Uniejów

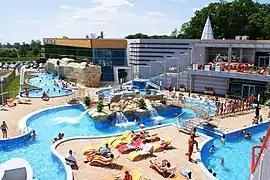
Uniejów Thermal Park

Geothermal water exploited by Uniejów Municipality has been used in balneotherapy since the 1990s. Positive opinions of people using the thermal bath, the natural and landscape potential of the Municipality, its tourist and recreational values prompted the local authorities to apply for the status of a health resort. The milestones: